Benito Mussolini

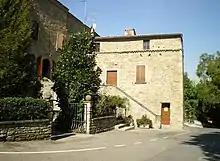
Birthplace of Mussolini in Predappio; the building now hosts exhibitions on contemporary history.

Benito Amilcare Andrea Mussolini was born on 29 July 1883 in Dovia di Predappio, a small town in the province of Forlì in Romagna. During the Fascist era, Predappio was dubbed "Duce's town" and Forlì was called "Duce's city", with pilgrims going to Predappio and Forlì to see the birthplace of Mussolini.